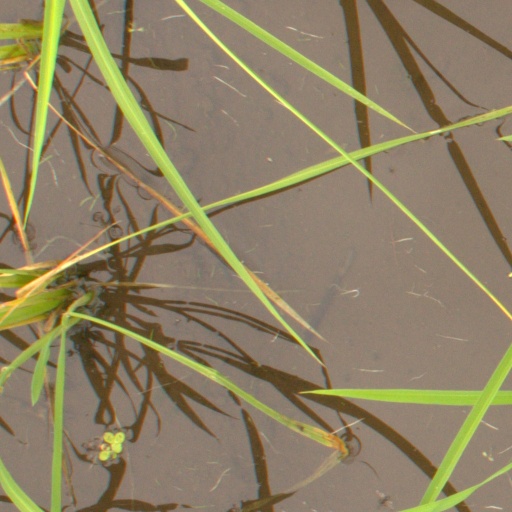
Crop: rice